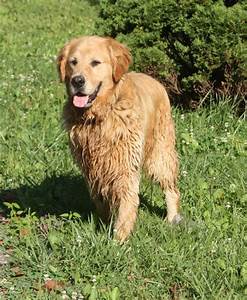
Label: dog